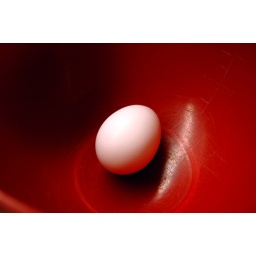
Egg in red bowl